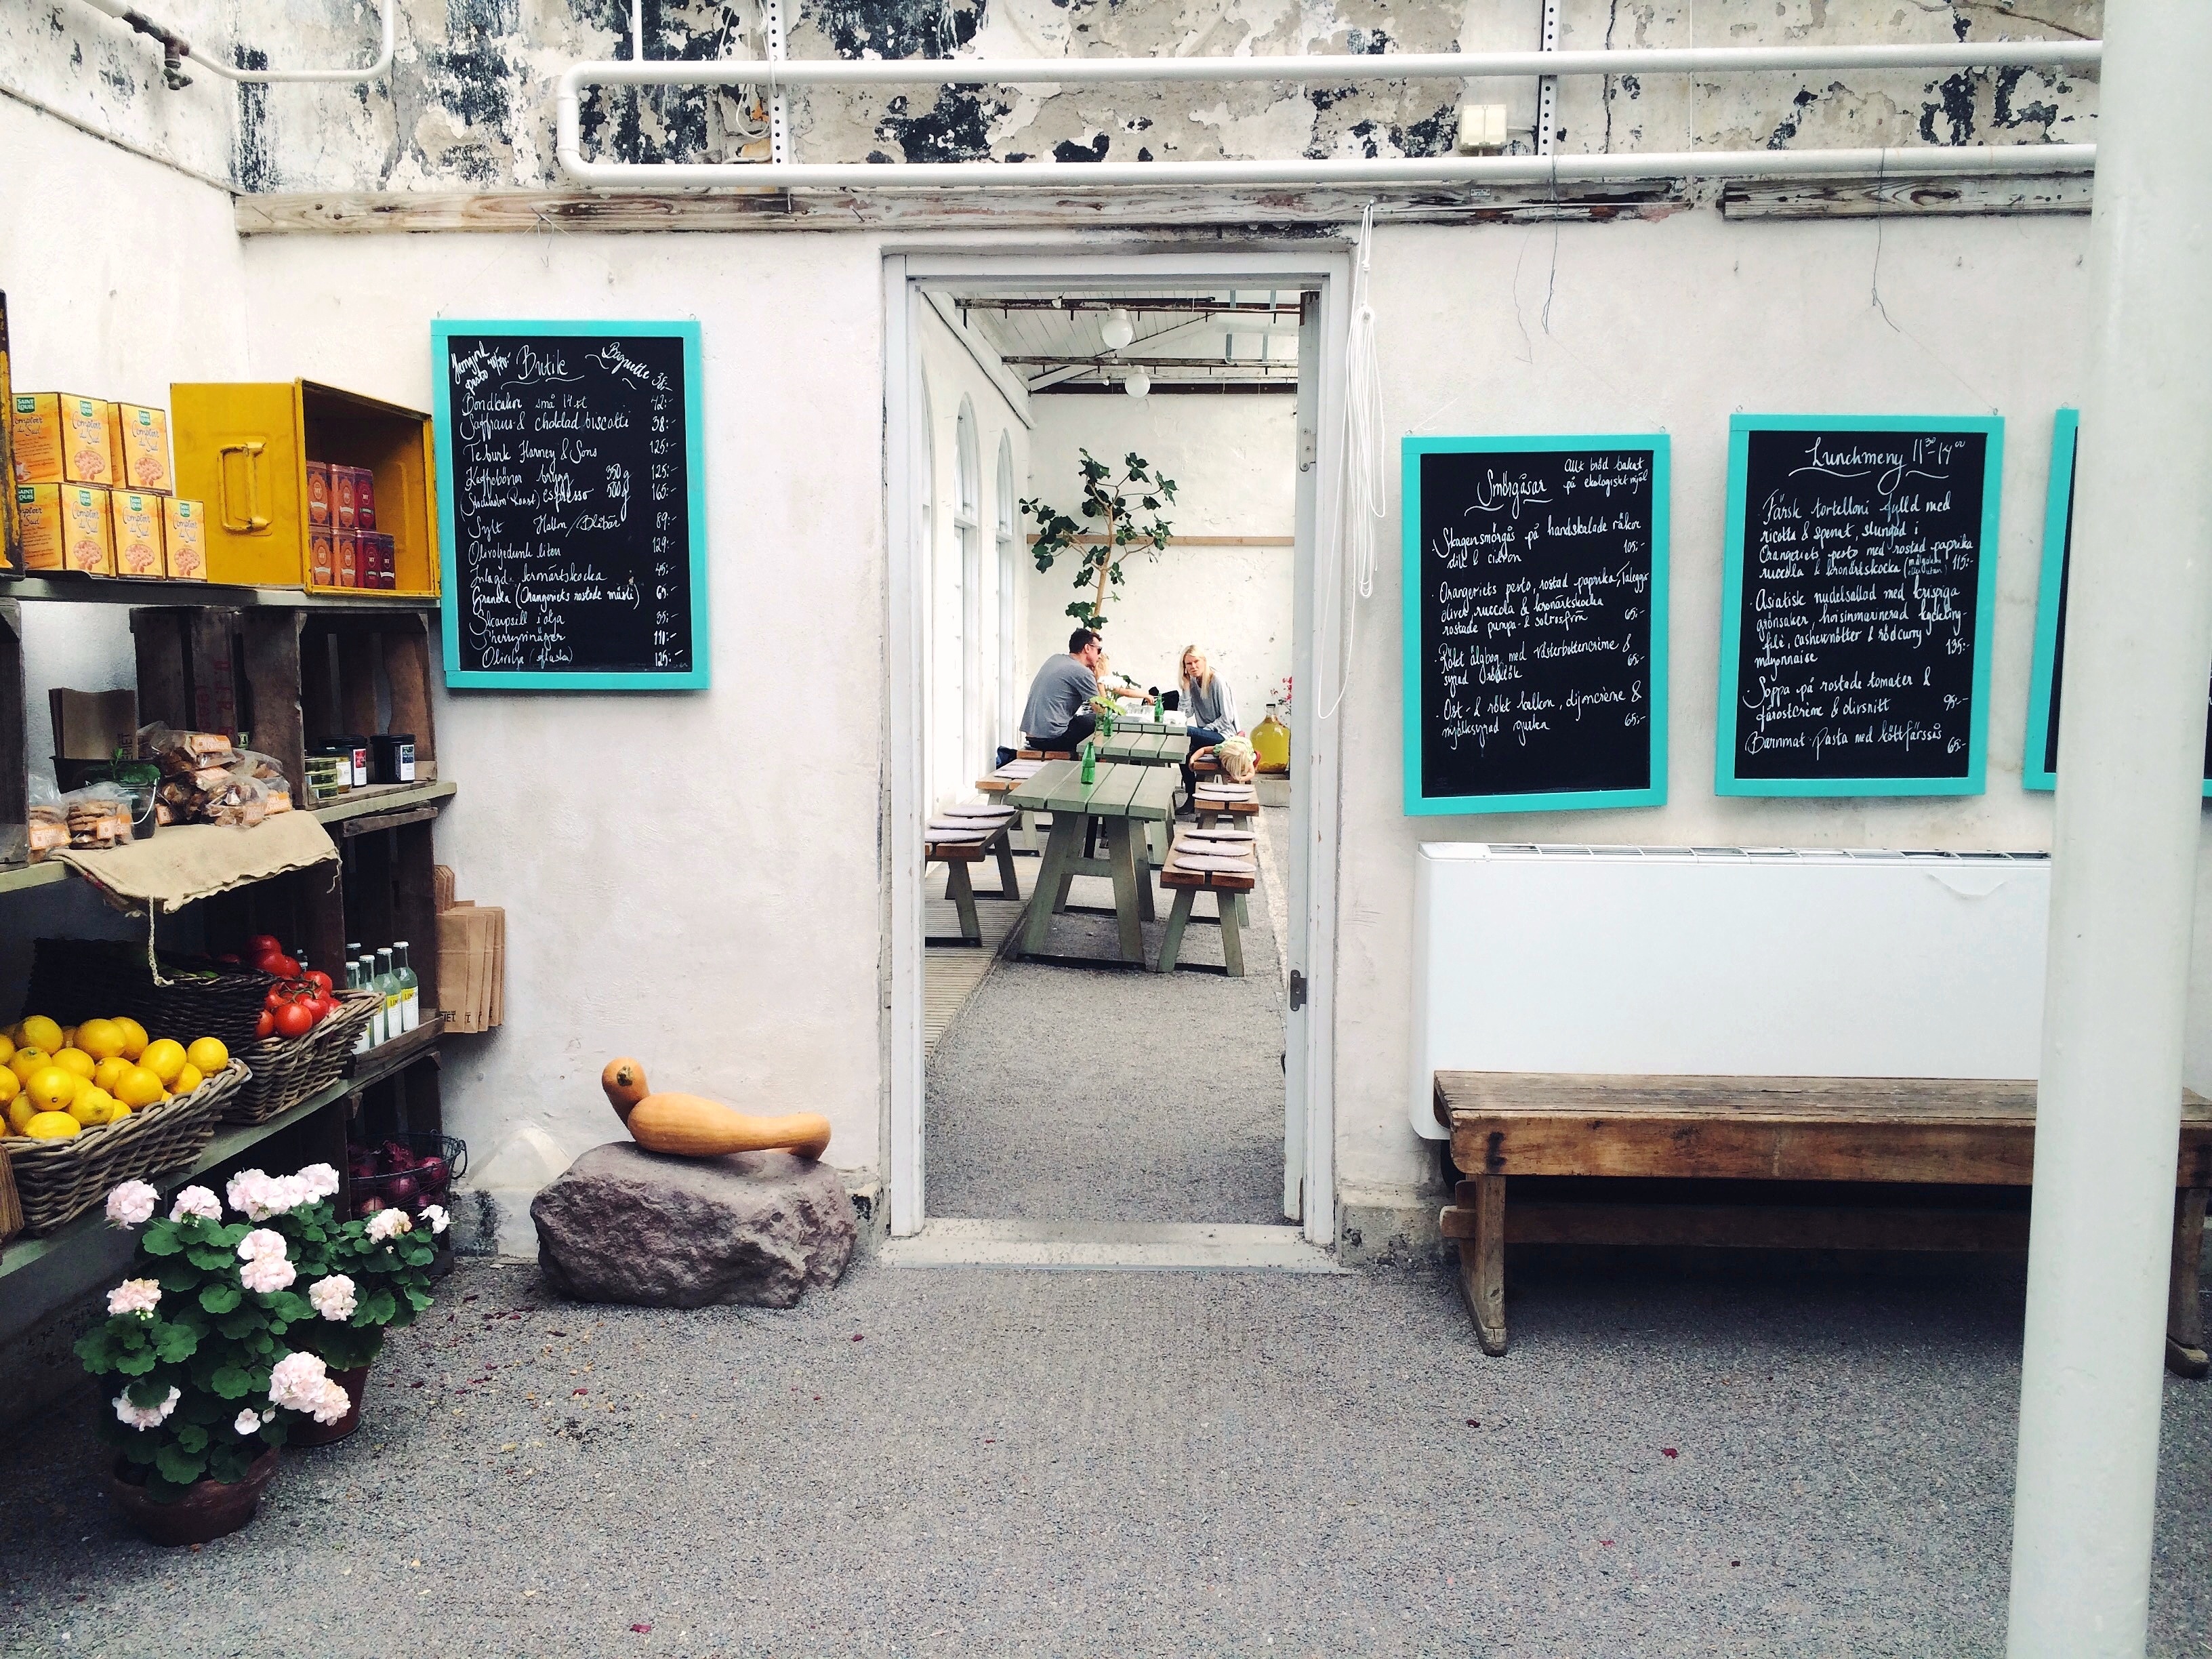
person, cafe, food, vegetable, chalkboard, interior design, art, design